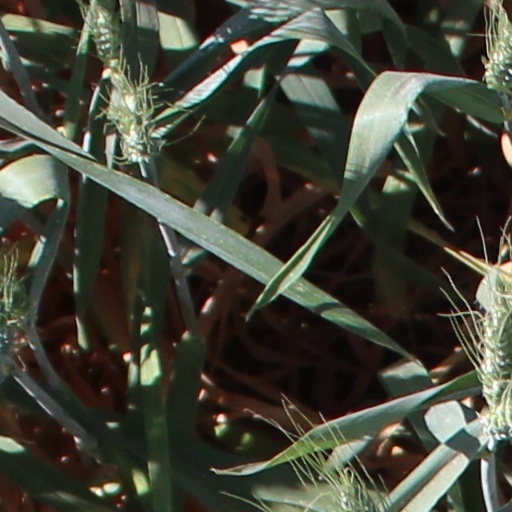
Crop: wheat